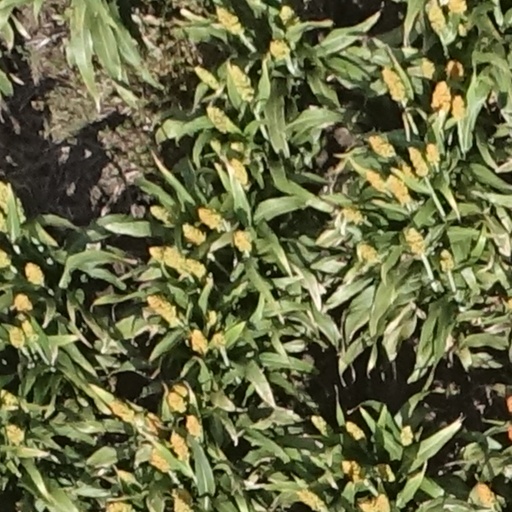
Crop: sorghum